East New York

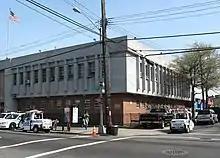
75th Precinct of the NYPD pictured in 2009

East New York is patrolled by the 75th Precinct of the NYPD. While total crime has decreased since the 1990s, it is still higher in East New York than in the rest of the city. In 2023, there were 24 homicides in the 75th Precinct, a rate of 25.8 per 100,000 population, vs. a rate of 4.4 homicides per 100,000 population for the city as a whole.